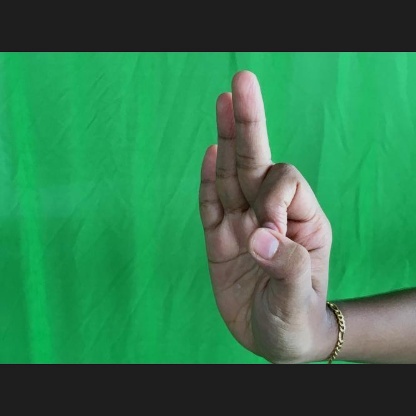
Mudra: Aralam